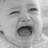
Emotion: sad